Jackie McLeod

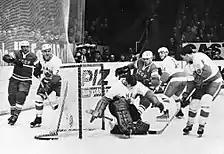
Black and white game action photo

At the 1966 World Championships, McLeod led Canada as a player-coach to a third-place finish and a bronze medal. He later coached Canada to a bronze medal at the 1967 World Championships, a bronze medal at the 1968 Winter Olympics, and a fourth-place finish at the 1969 World Championships. The Canada men's national team was disbanded when Canada withdrew from international men's competition in 1970.